Climate change and indigenous peoples

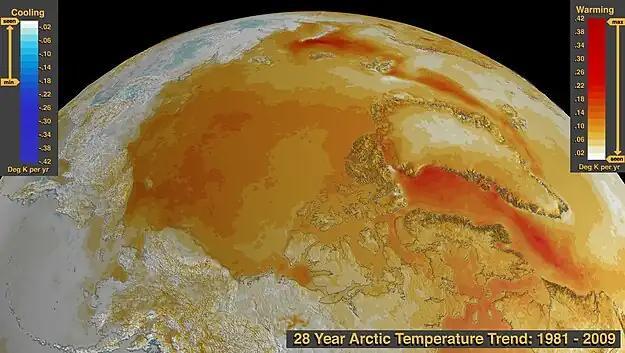
Arctic temperature warming

East African indigenous communities, including the Tonga in Zambia, demonstrate a profound understanding of environmental conservation through practices such as selective harvesting, organic farming, and sacred water protection. These communities' sustainable approaches, rooted in totems and traditional knowledge, highlight the interconnectedness between human activities and the natural world, offering valuable insights in the face of climate change challenges. In Malawi, indigenous techniques such as intercropping maize with legumes enhance soil fertility and resilience to drought. Agroforestry methods, like planting trees alongside crops, provide shade and moisture retention, mitigating the impact of heat stress. The photo to the right depicting the farm tools used by Malawi farmers in Agroforestry.